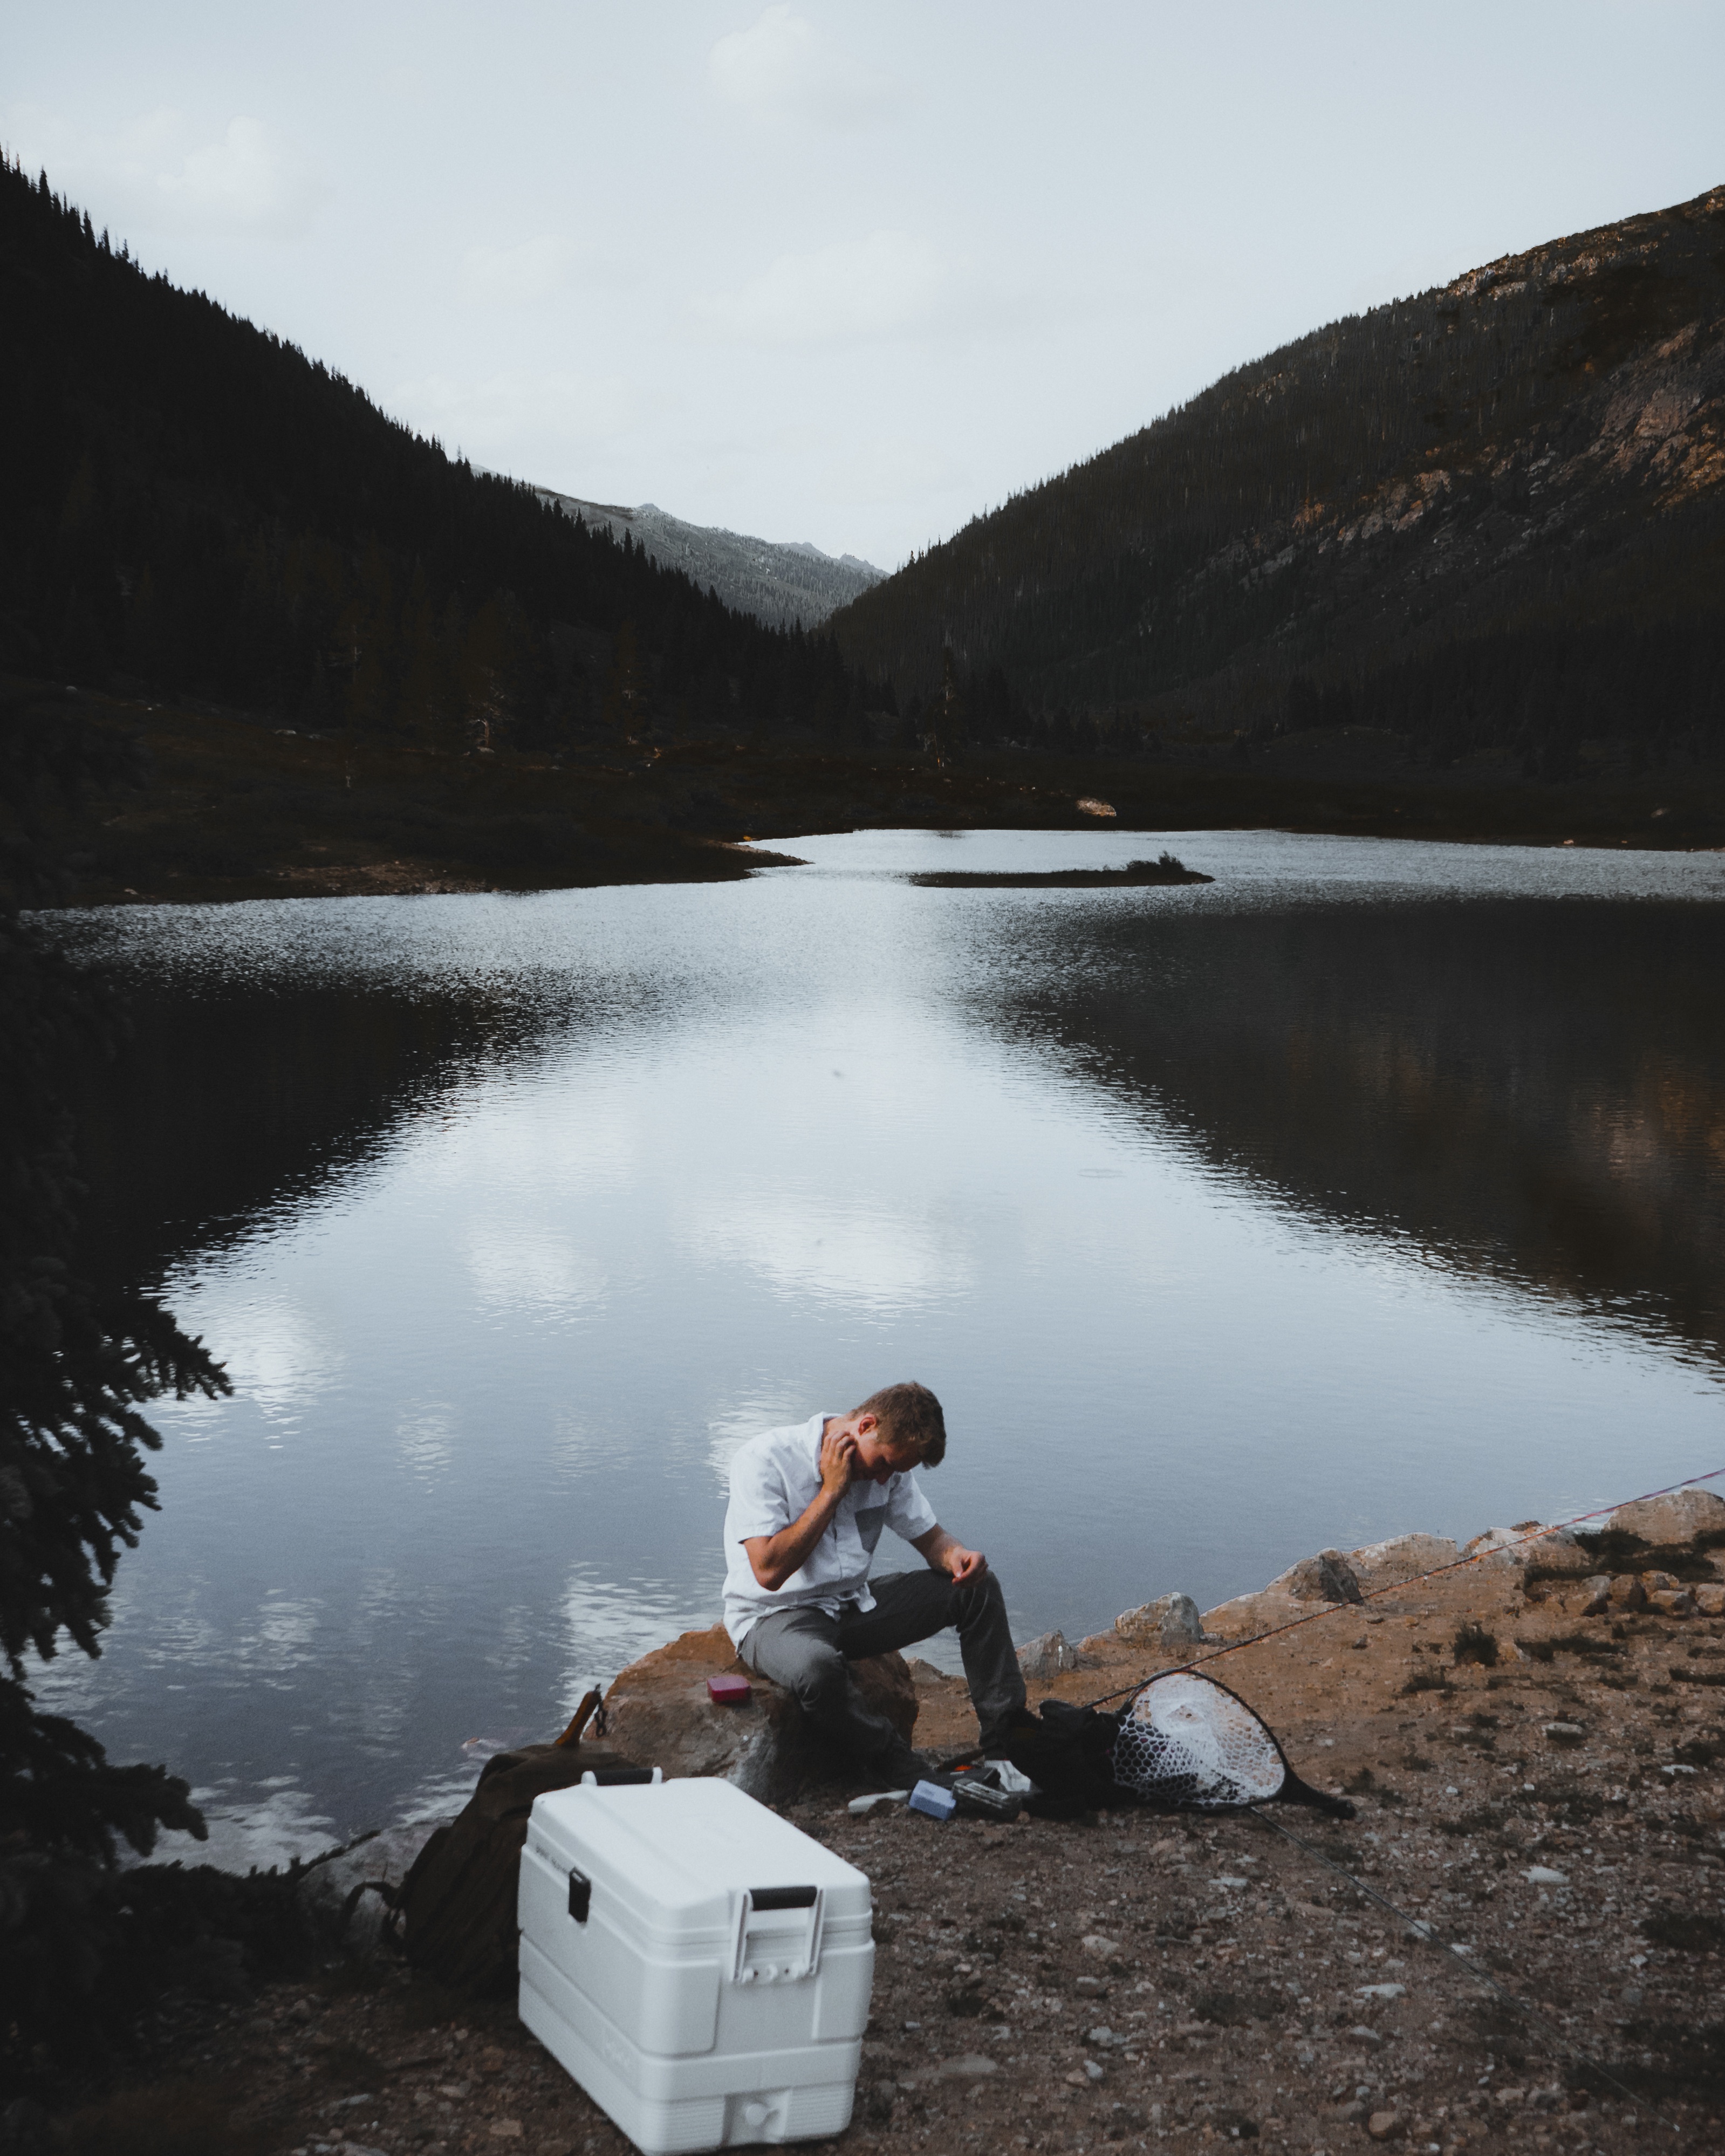
sea, water, wilderness, walking, mountain, lake, river, reflection, fjord, reservoir, body of water, loch, mountainous landforms